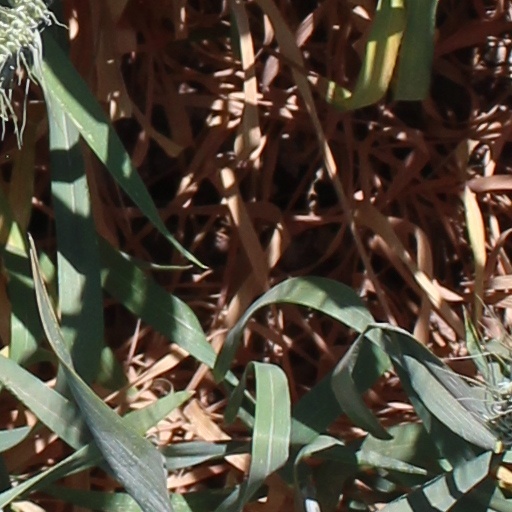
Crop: wheat